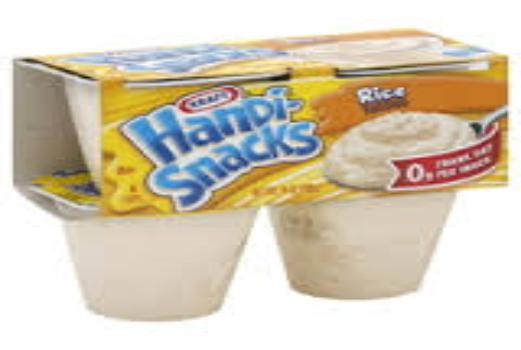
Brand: Handi-Snacks
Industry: Food